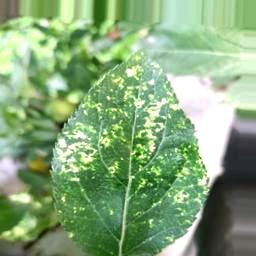
Label: Apple_Mosaic